Pinard horn

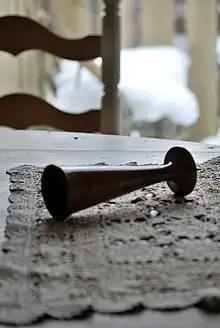
Wooden Pinard horn

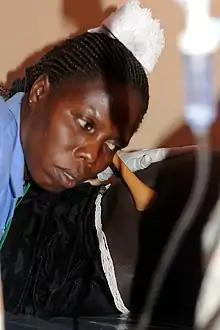
A U.S. Army Reserve nurse uses a Pinard horn in Uganda (2009).

A Pinard horn is a type of stethoscope used to listen to the heart rate of a fetus during pregnancy. It is a hollow horn, often made of wood or metal, about long. It functions similarly to an ear trumpet by amplifying sound. The user holds the wide end of the horn against the pregnant woman's abdomen, and listens through the other end.